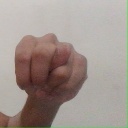
अक्षर: न